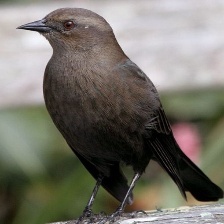
Species: BREWERS BLACKBIRD
Scientific name: EUPHAGUS CYANOCEPHALUS